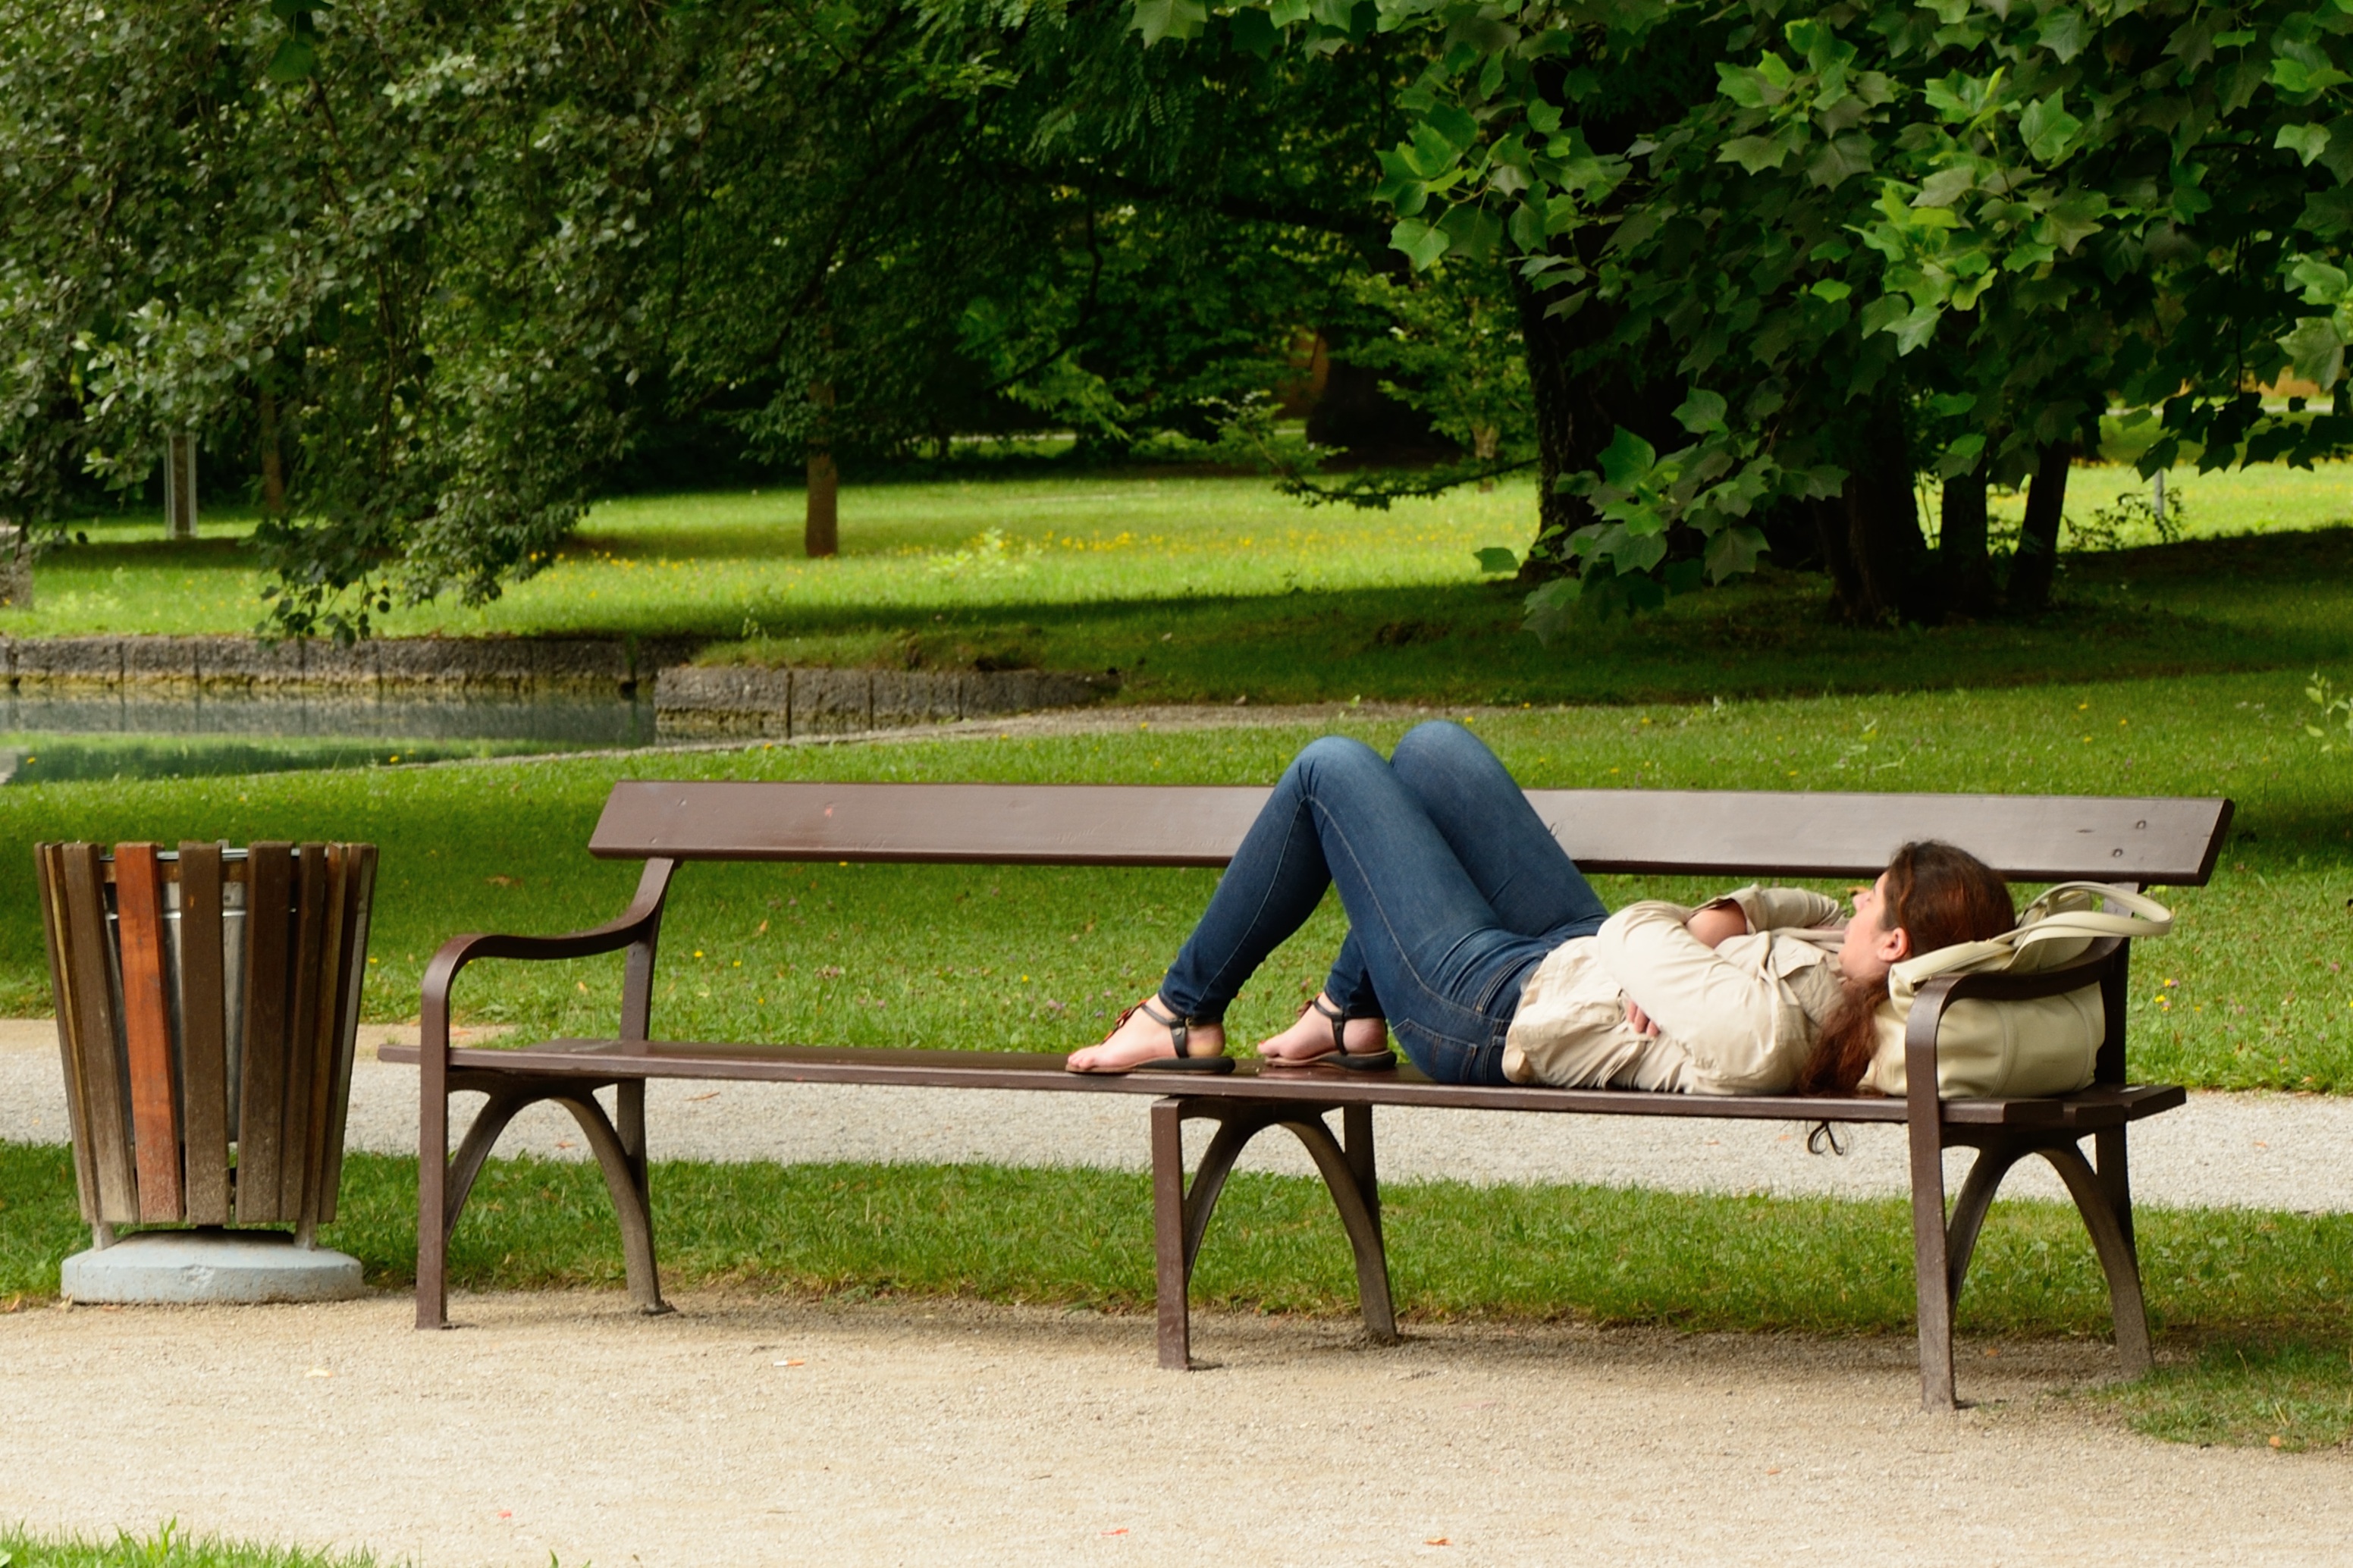
nature, grass, person, bench, lawn, sitting, backyard, human, cozy, rest, furniture, leisure, sleep, bank, break, out, resting place, recovery, concerns, click, human positions